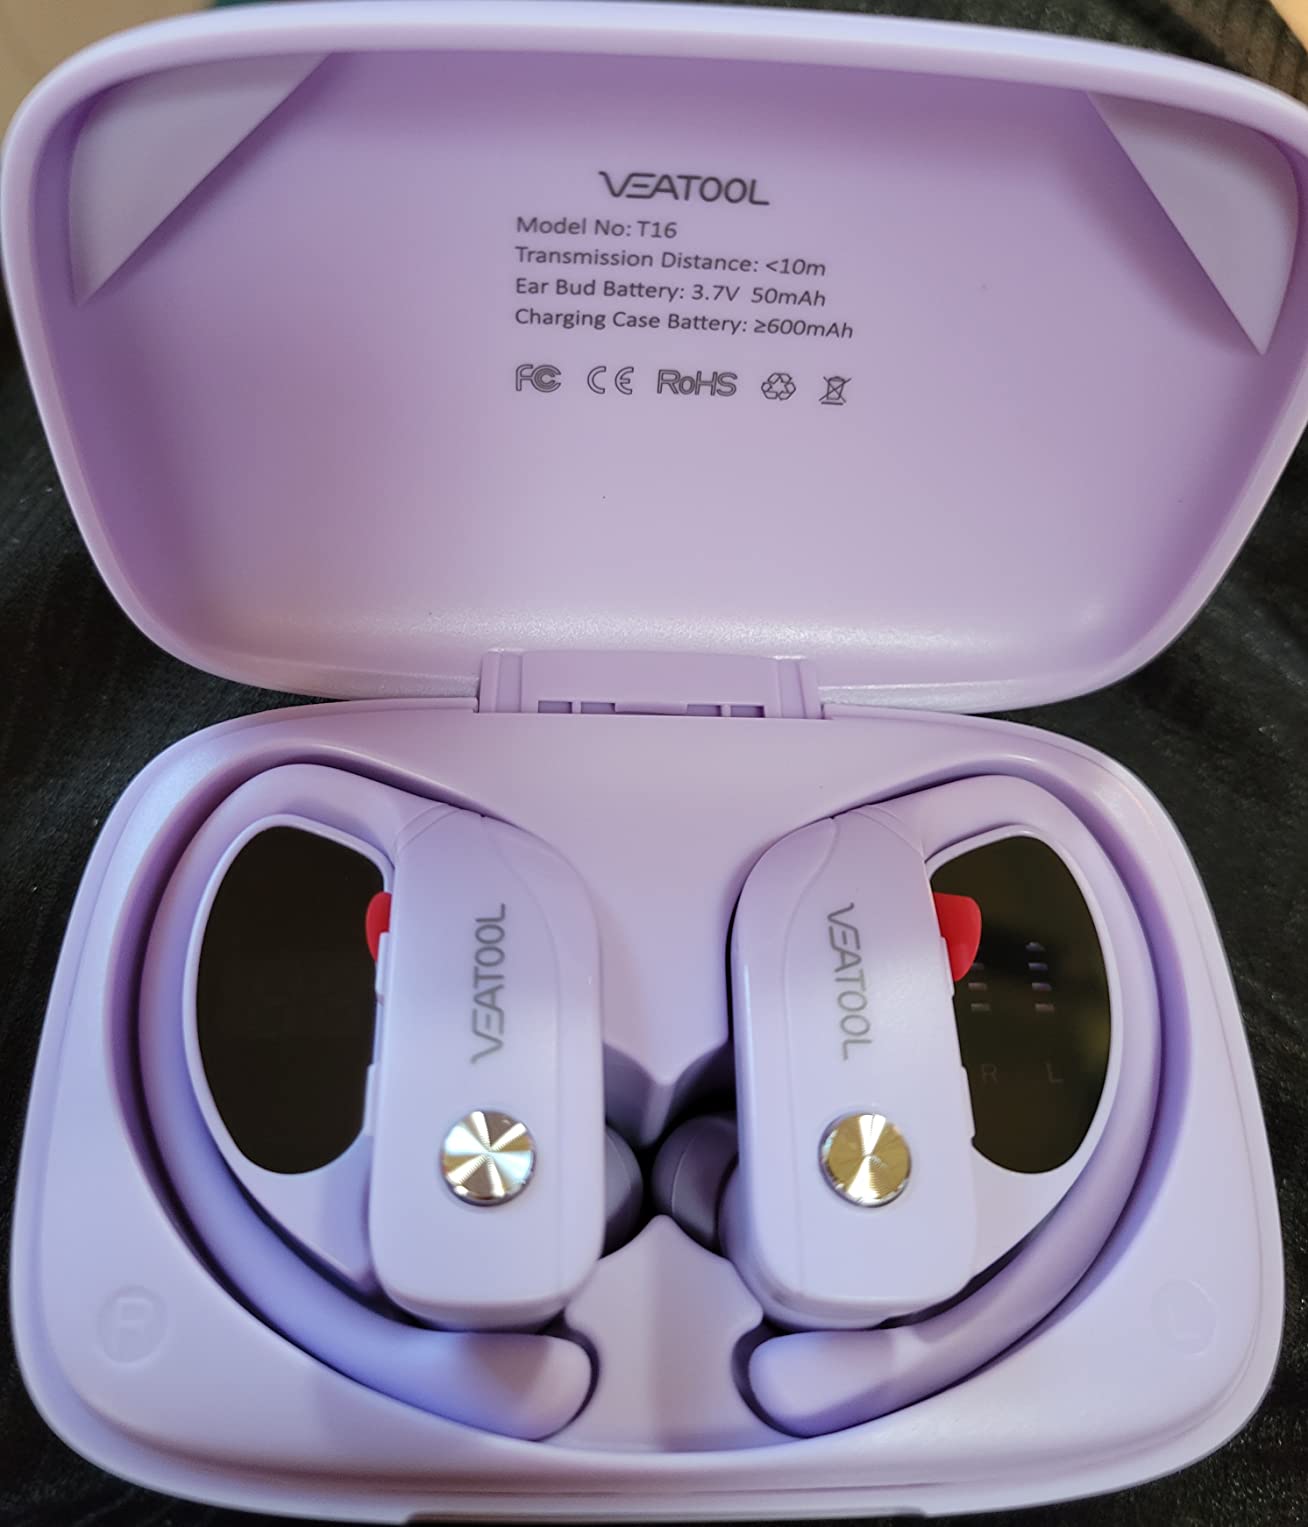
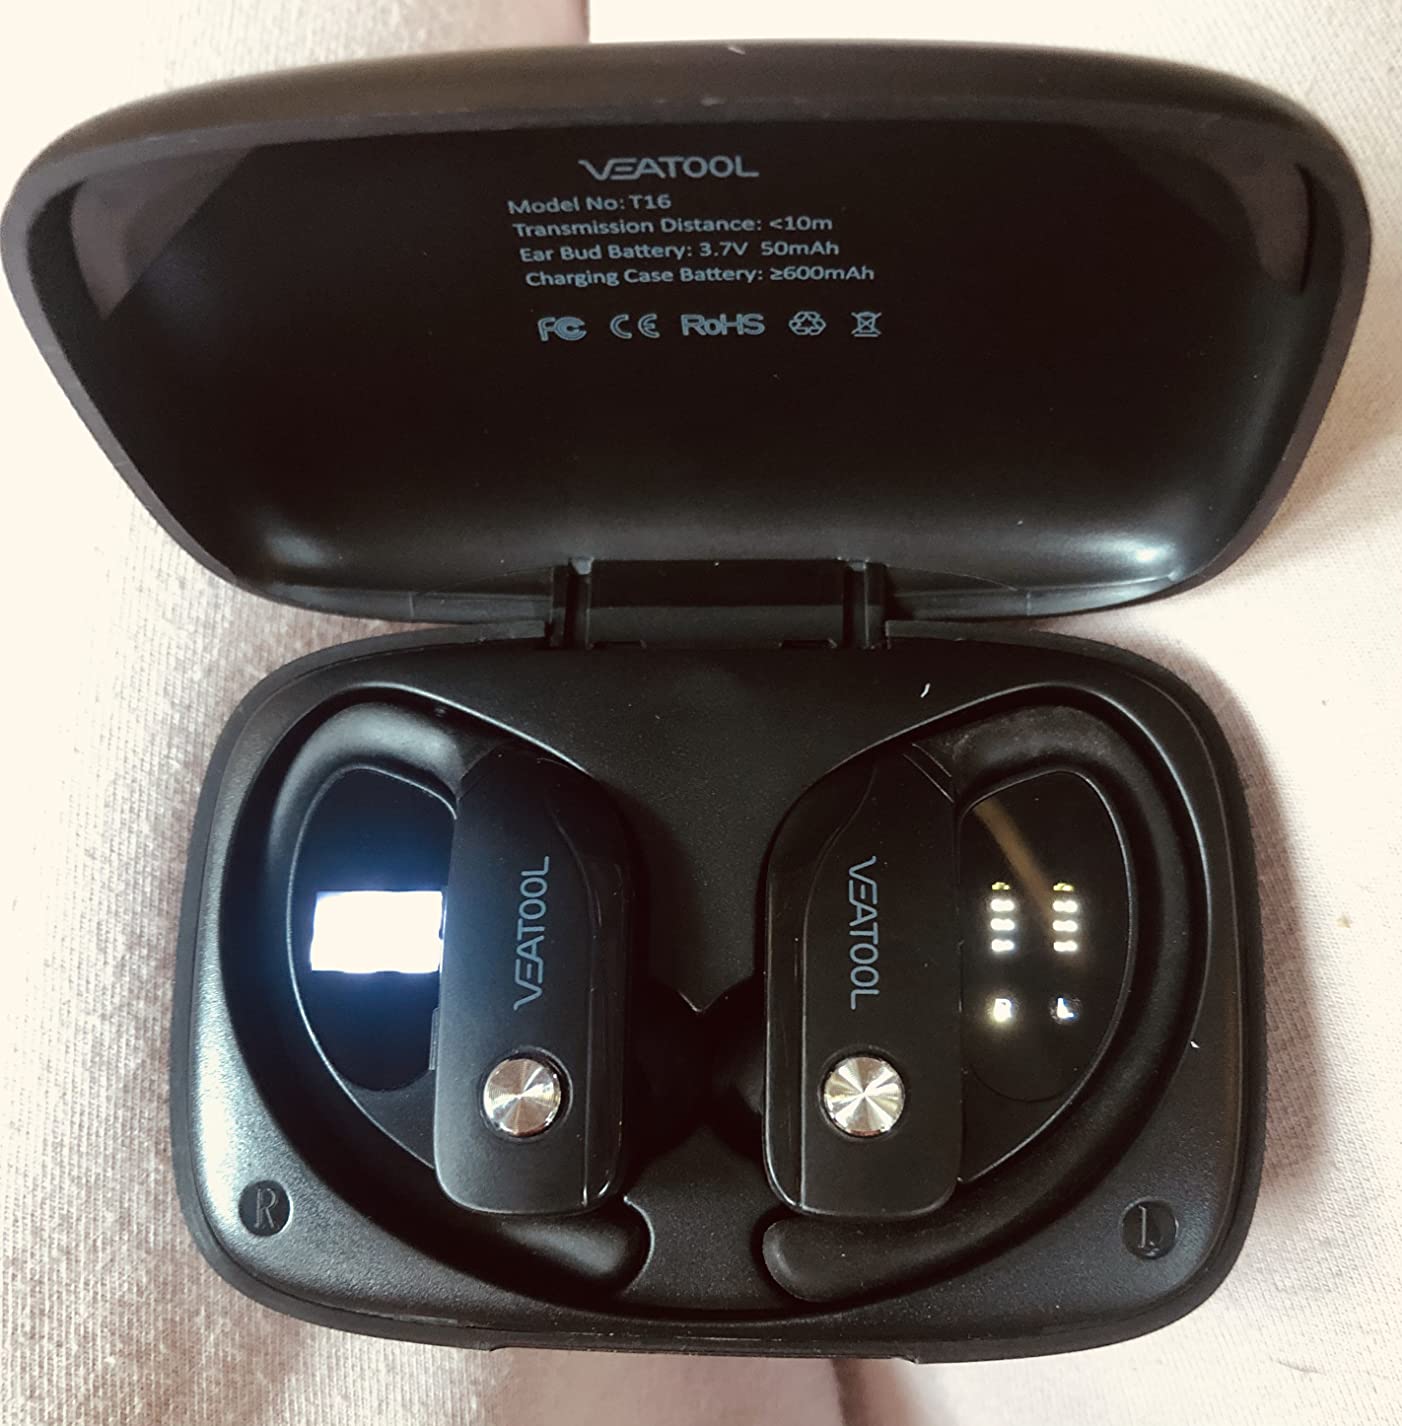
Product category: earbuds
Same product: no